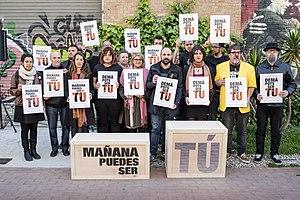
Valtònyc, de son vrai nom Josep Miquel Arenas Beltran, né le 18 décembre 1993 à Sa Pobla dans l'île de Majorque, surnommé L'Enfant terrible, est un rappeur majorquin d'expression catalane.